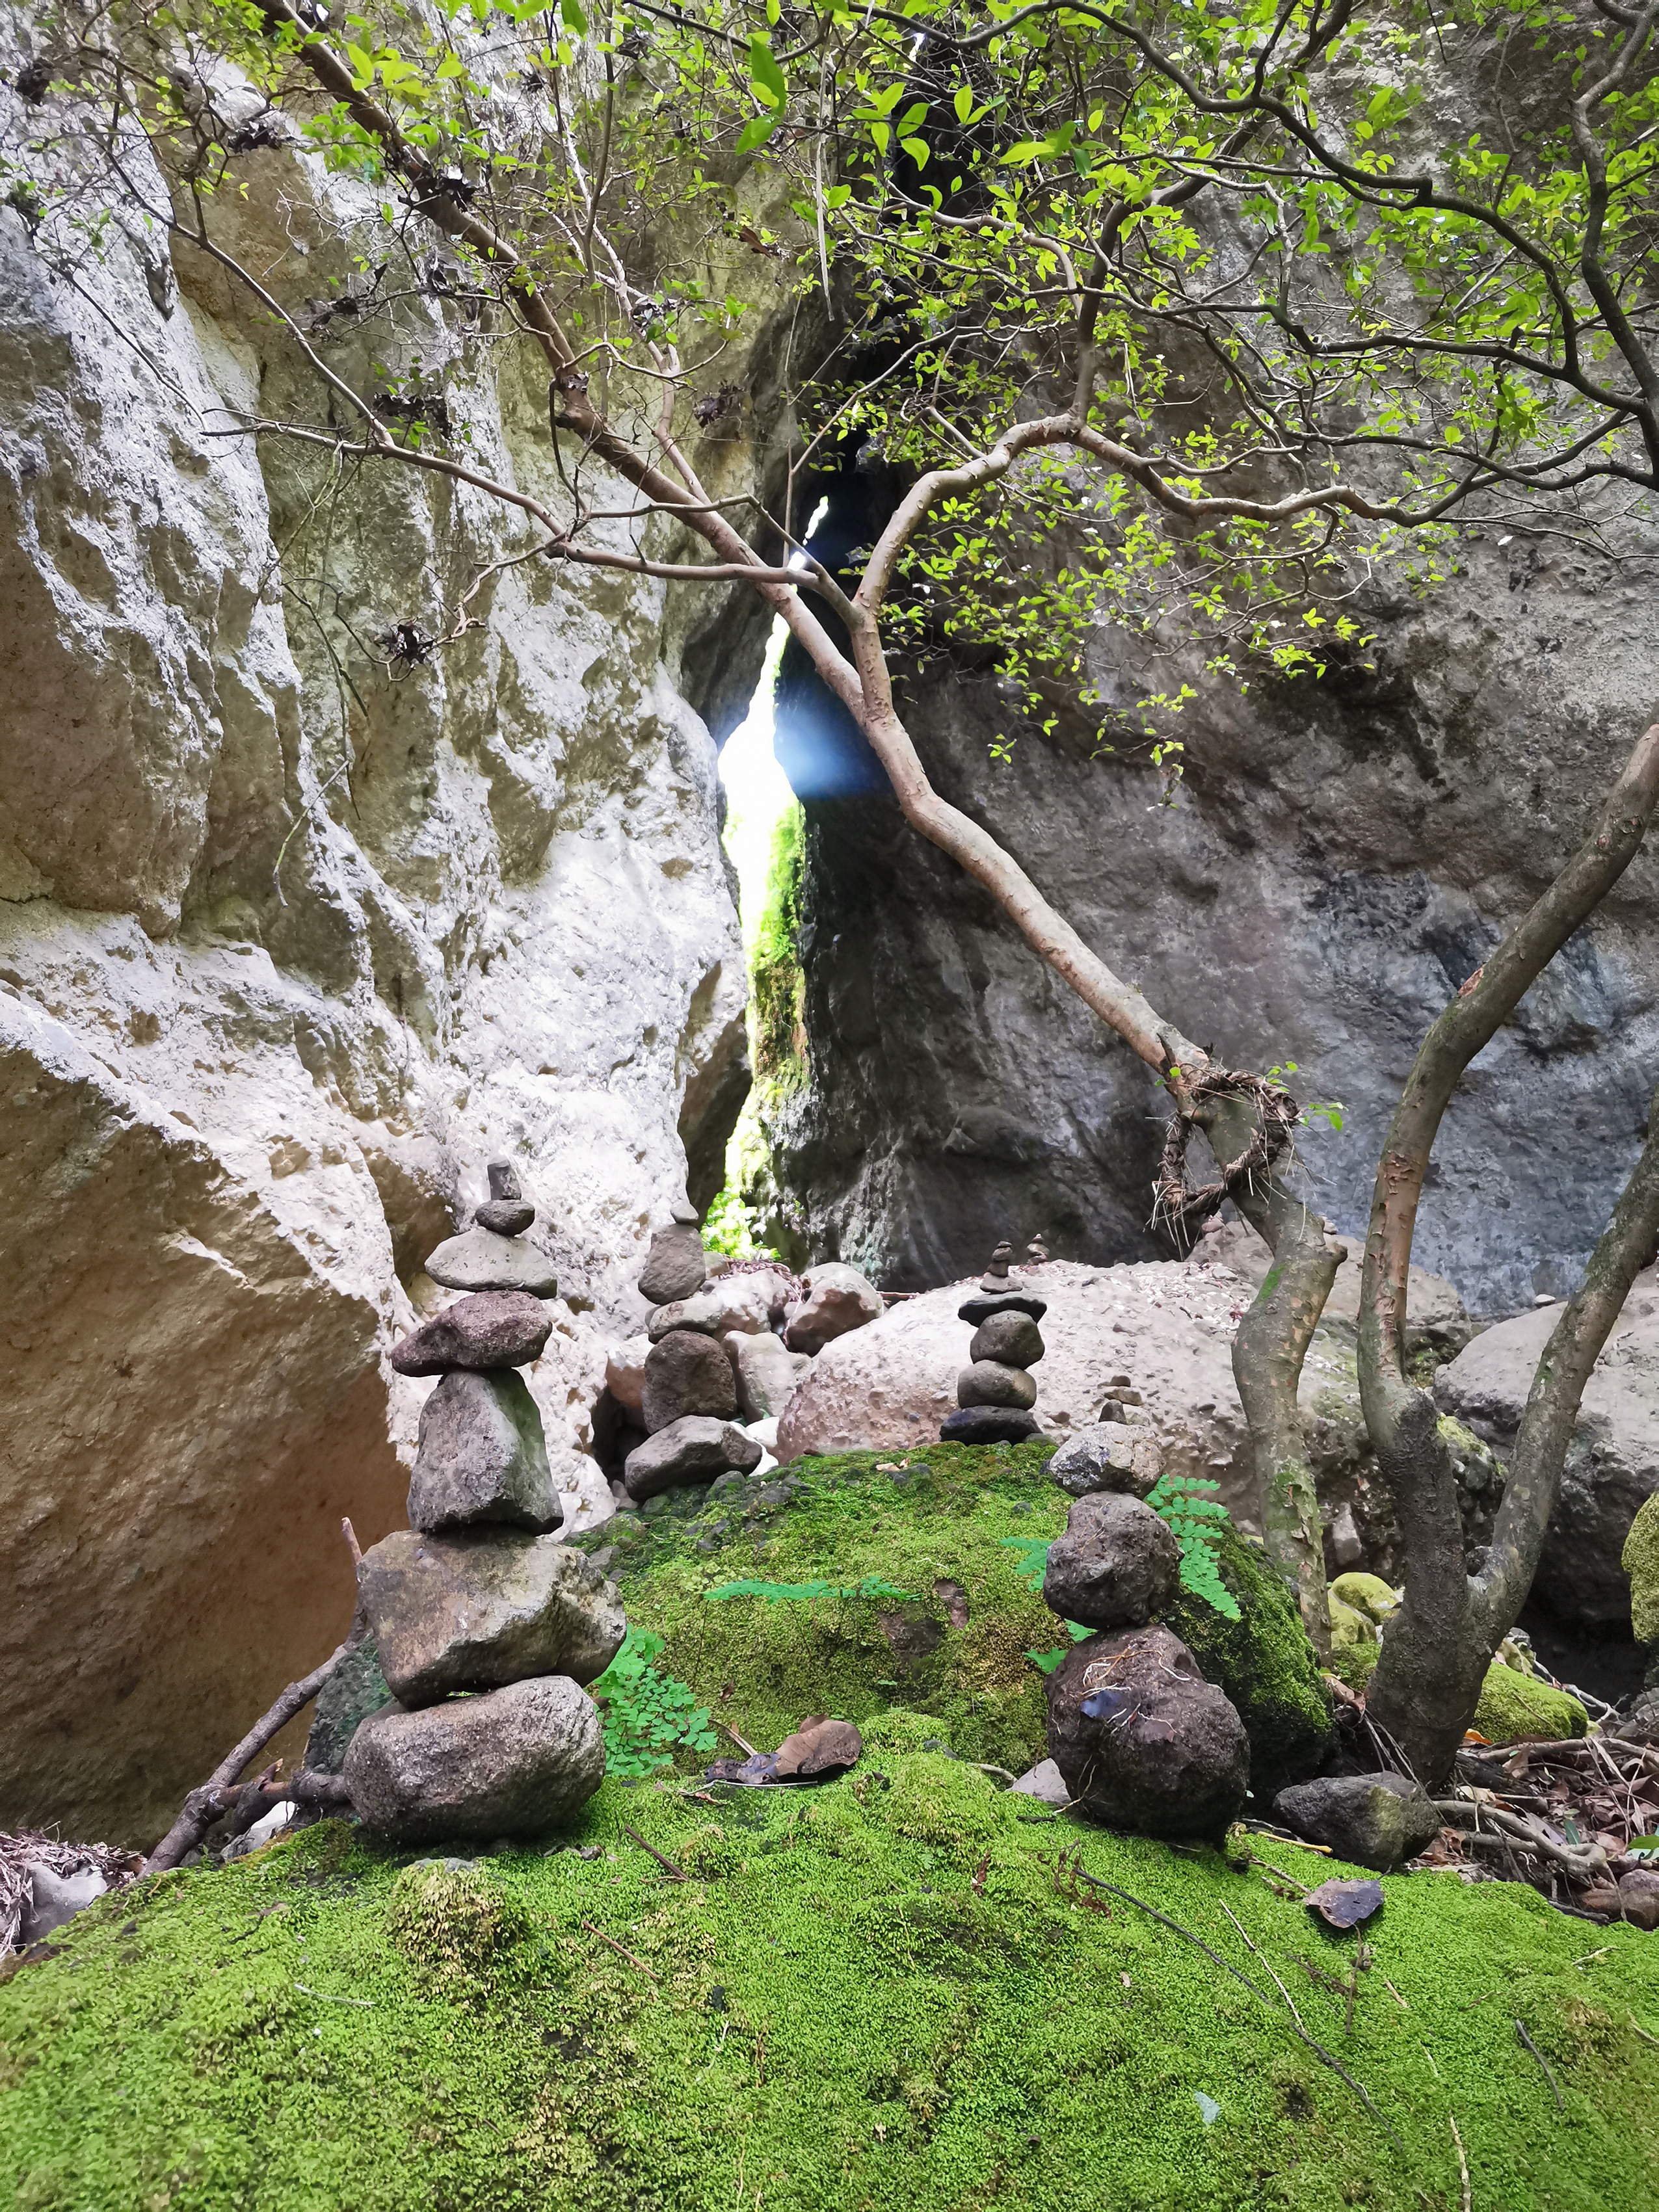
portal, naturaleza, rock, bedrock, nature reserve, formation, bird, groundcover, outcrop, trunk, moss, non vascular land plant, stream, jungle, algae, waterfall, green algae, antarctic flora